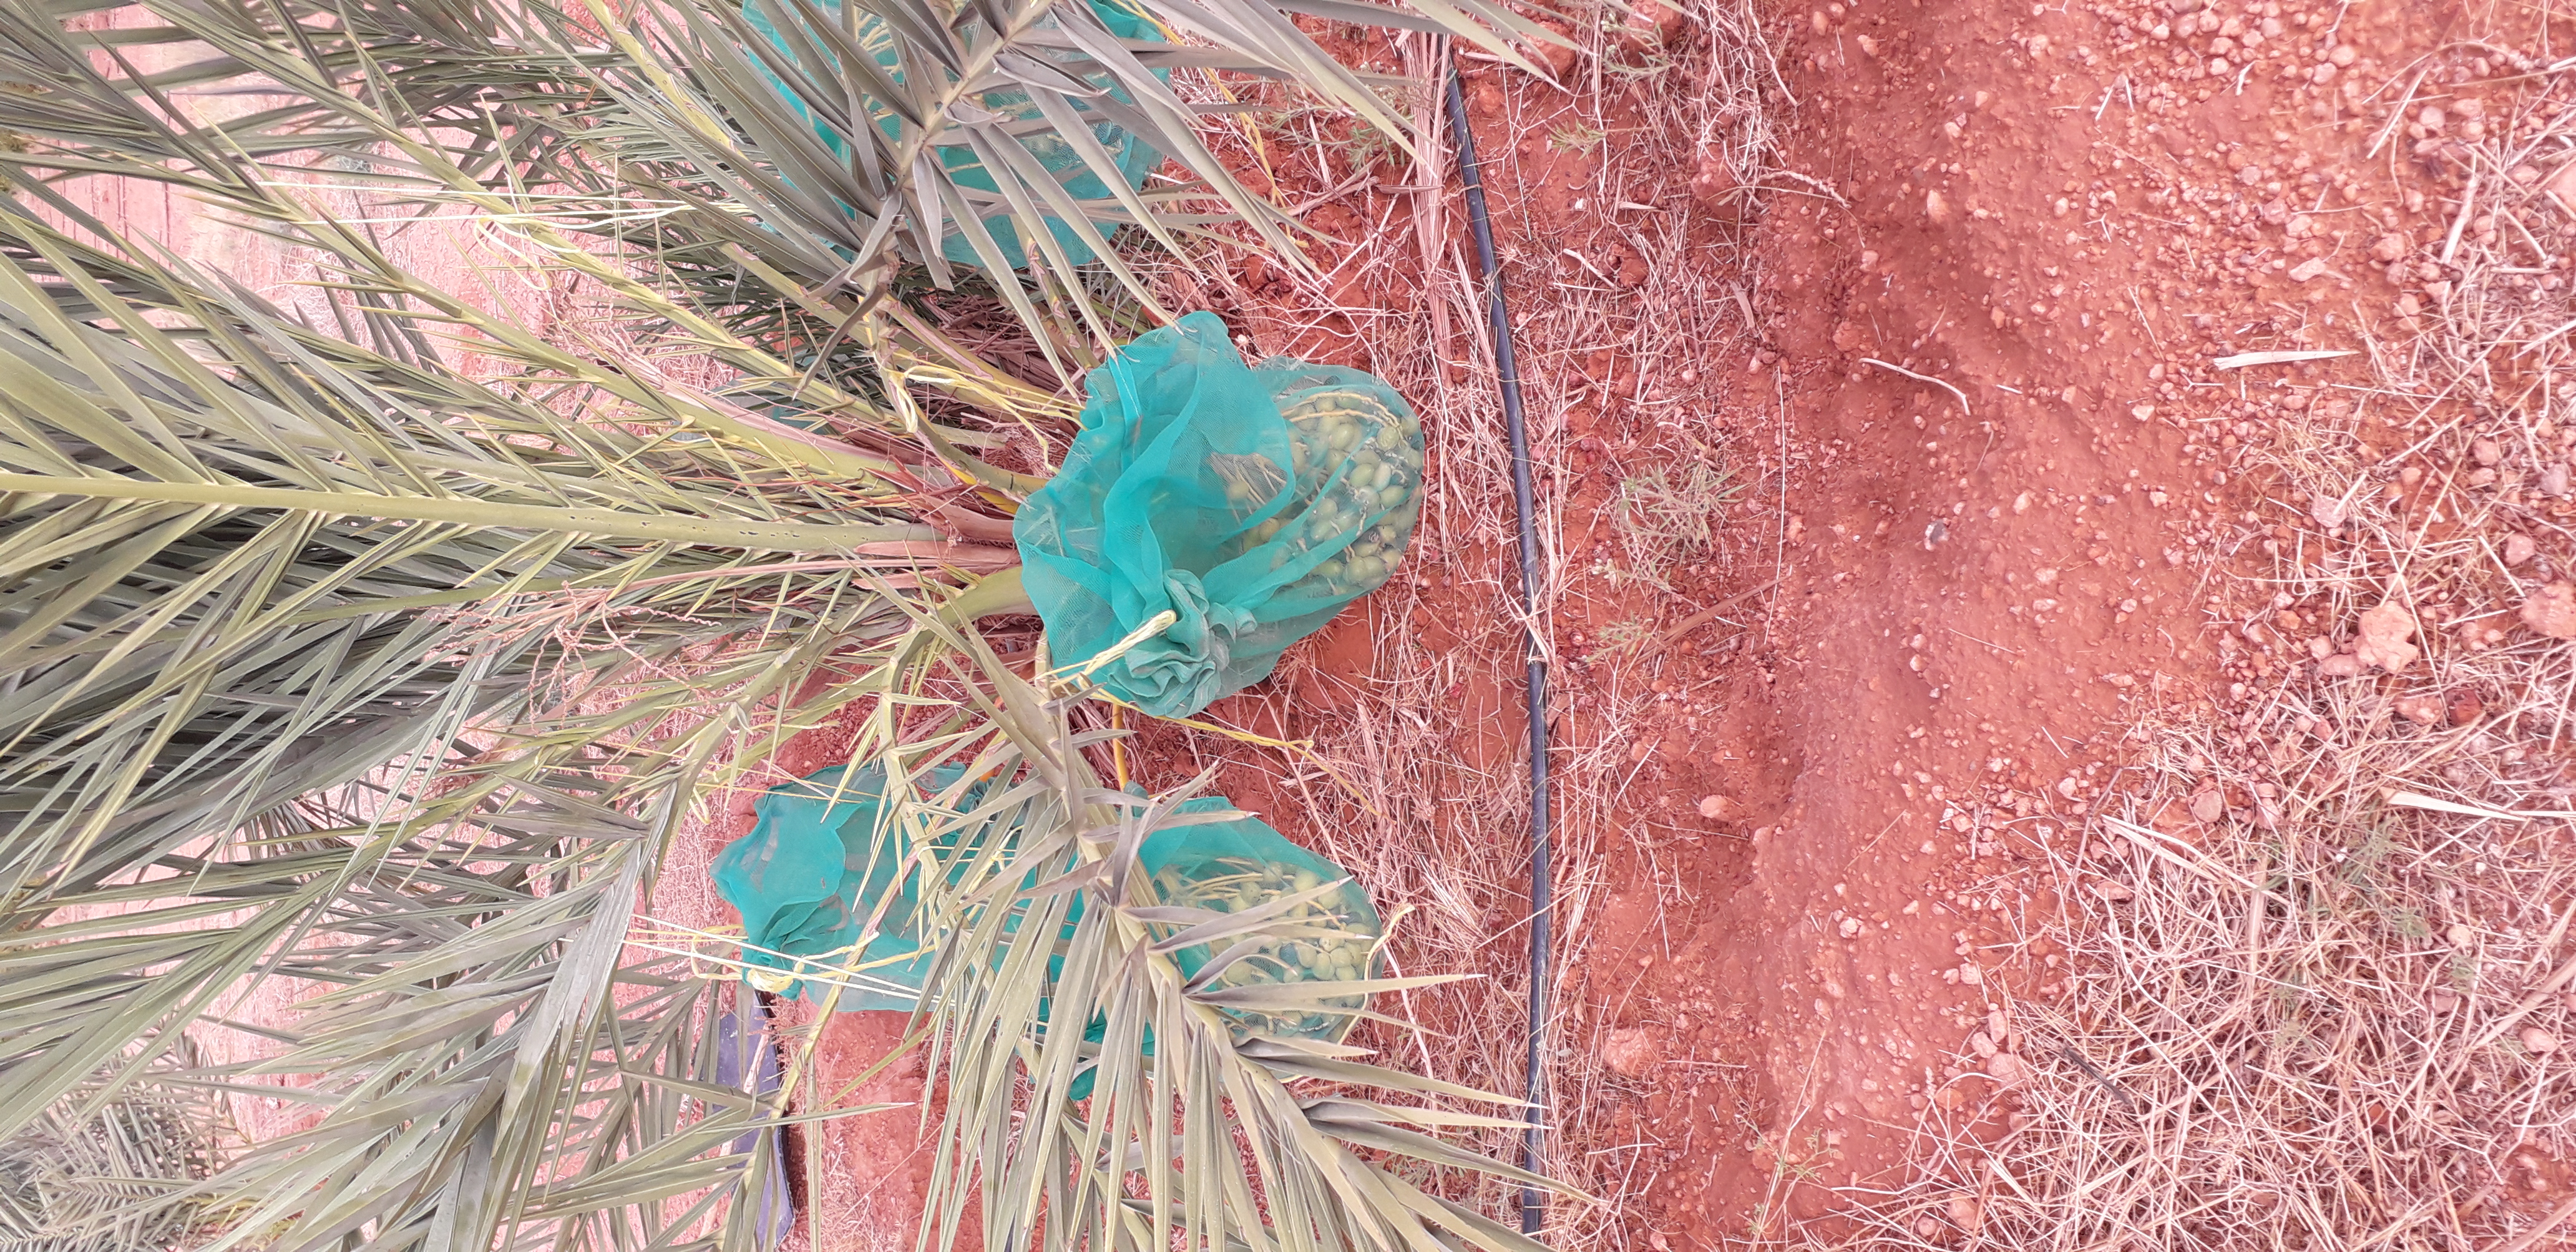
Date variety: kholt